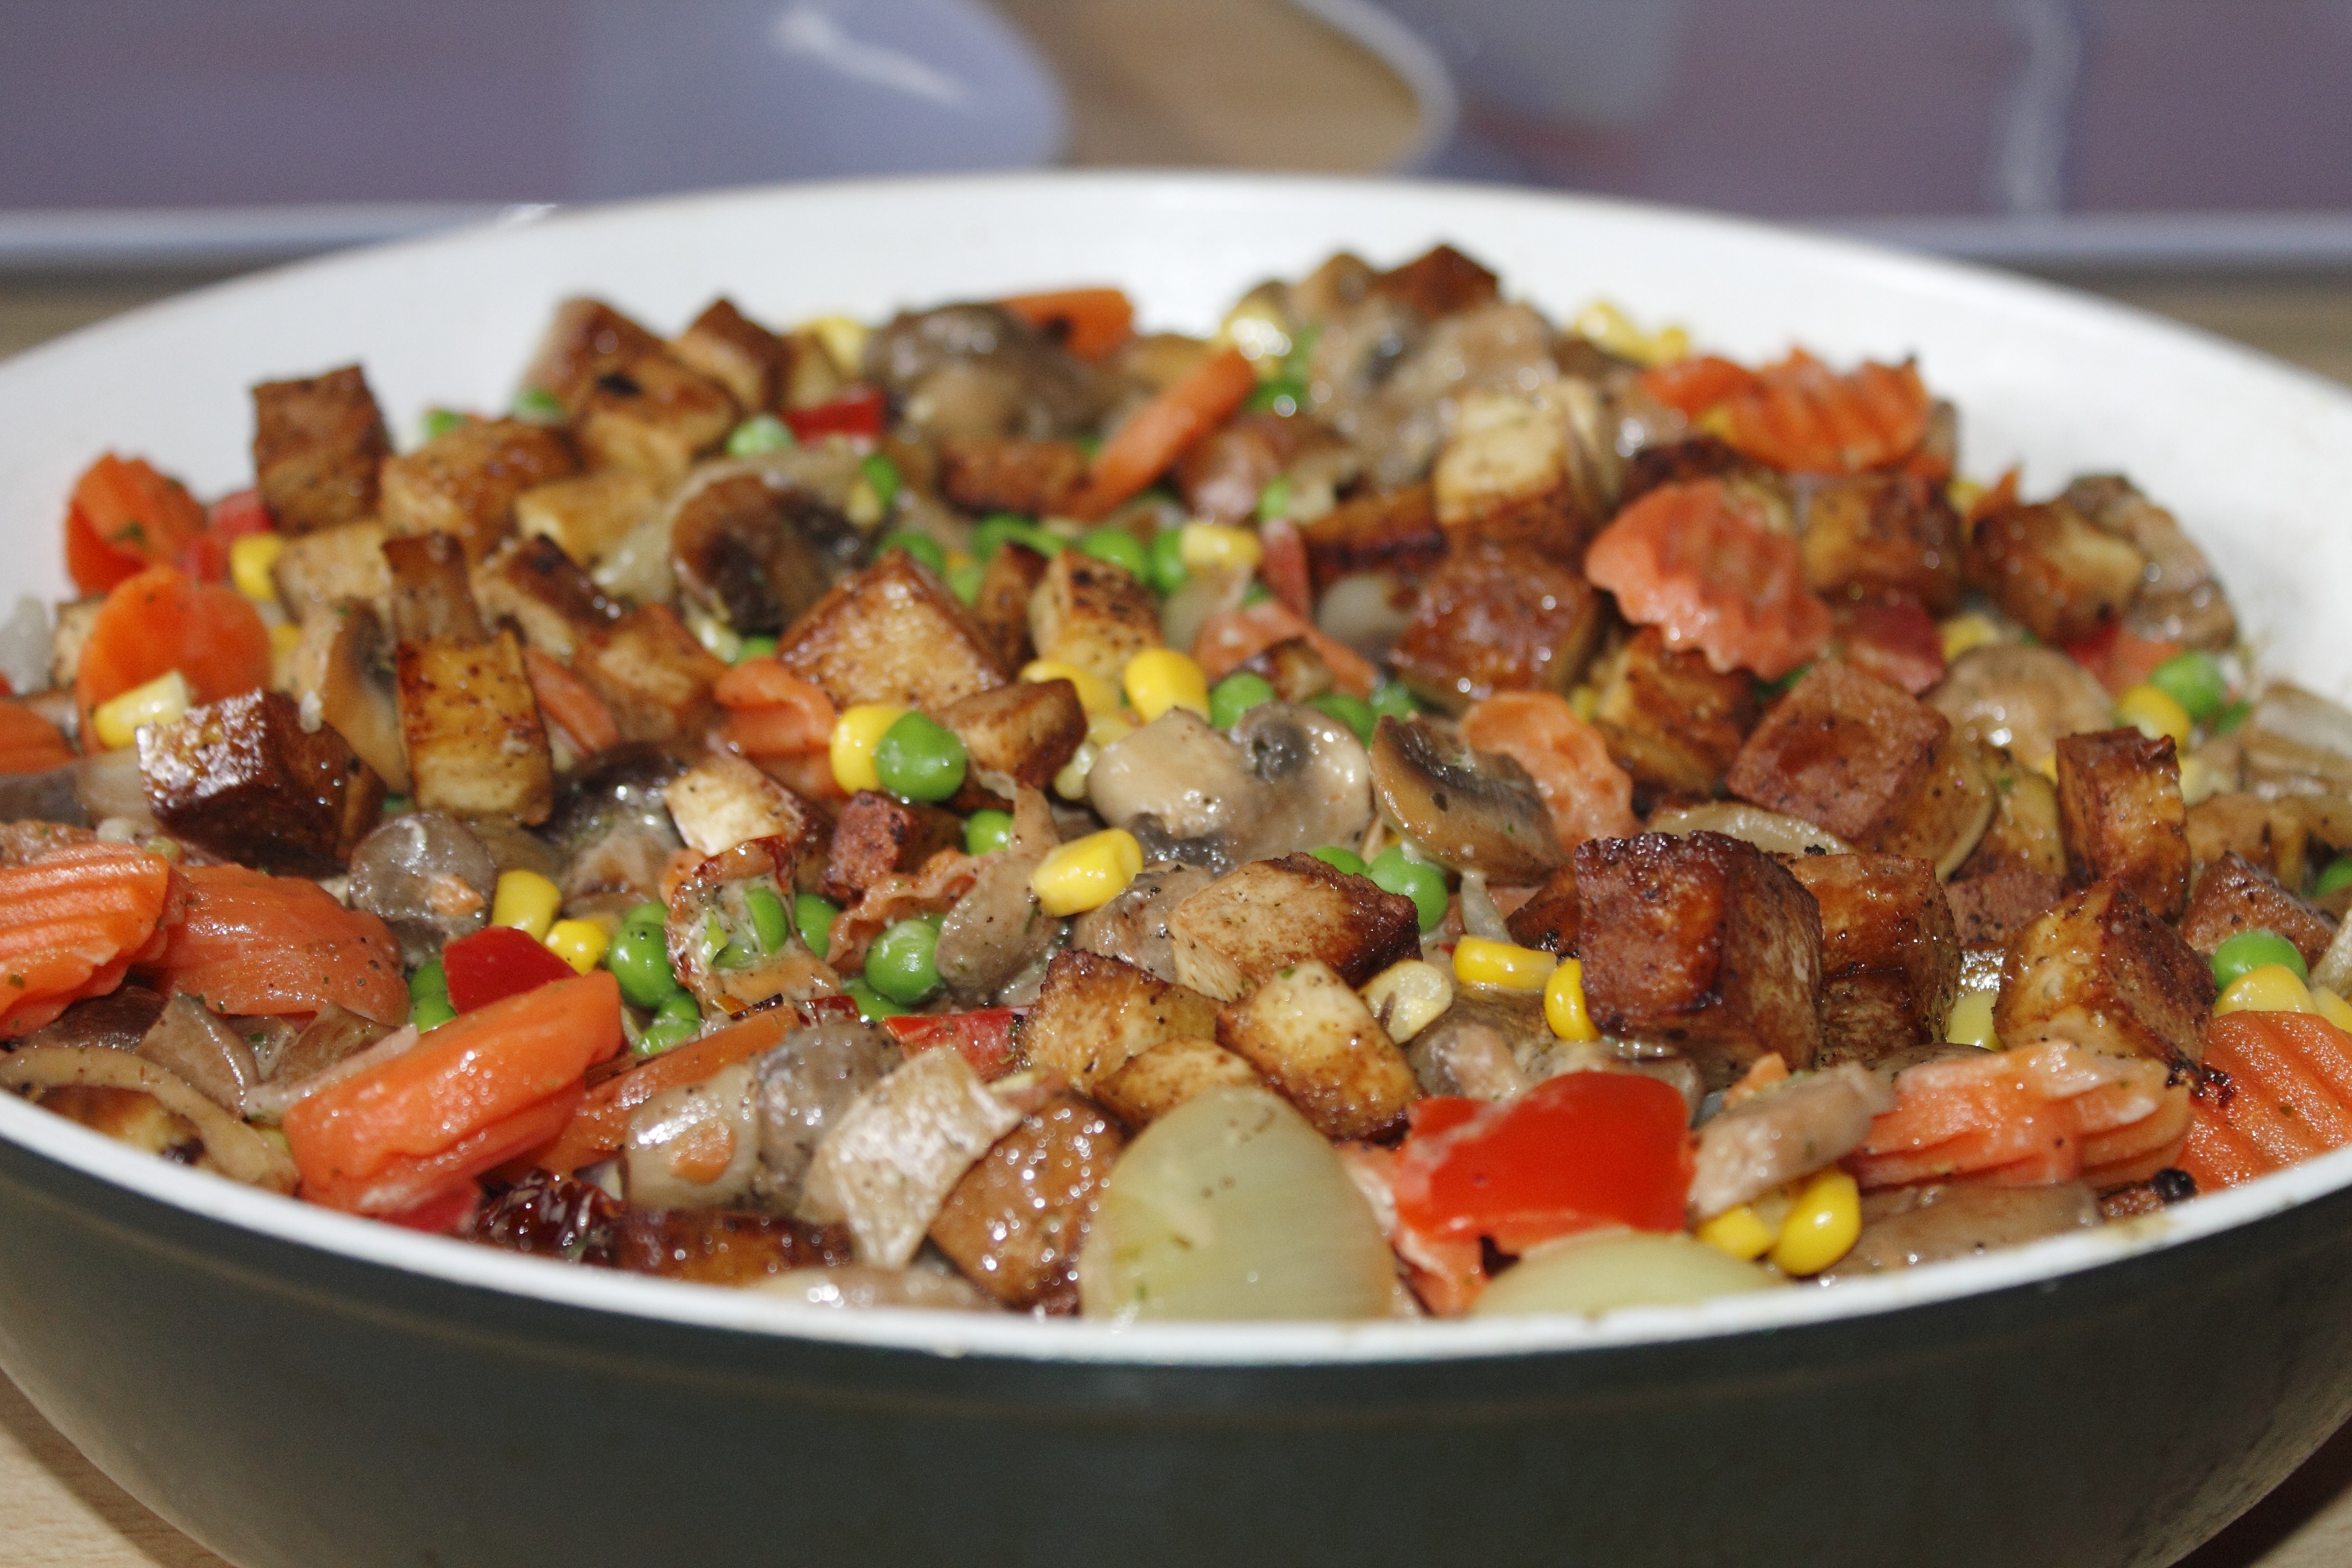
feed, dish, meal, food, produce, vegetable, healthy, eat, meat, lunch, cuisine, delicious, pan, cook, asian food, fry up, main course, nutrition, vegetables, tasty, court, frisch, enjoy, edible, substantial, tofu, chinese food, gumbo, caponata